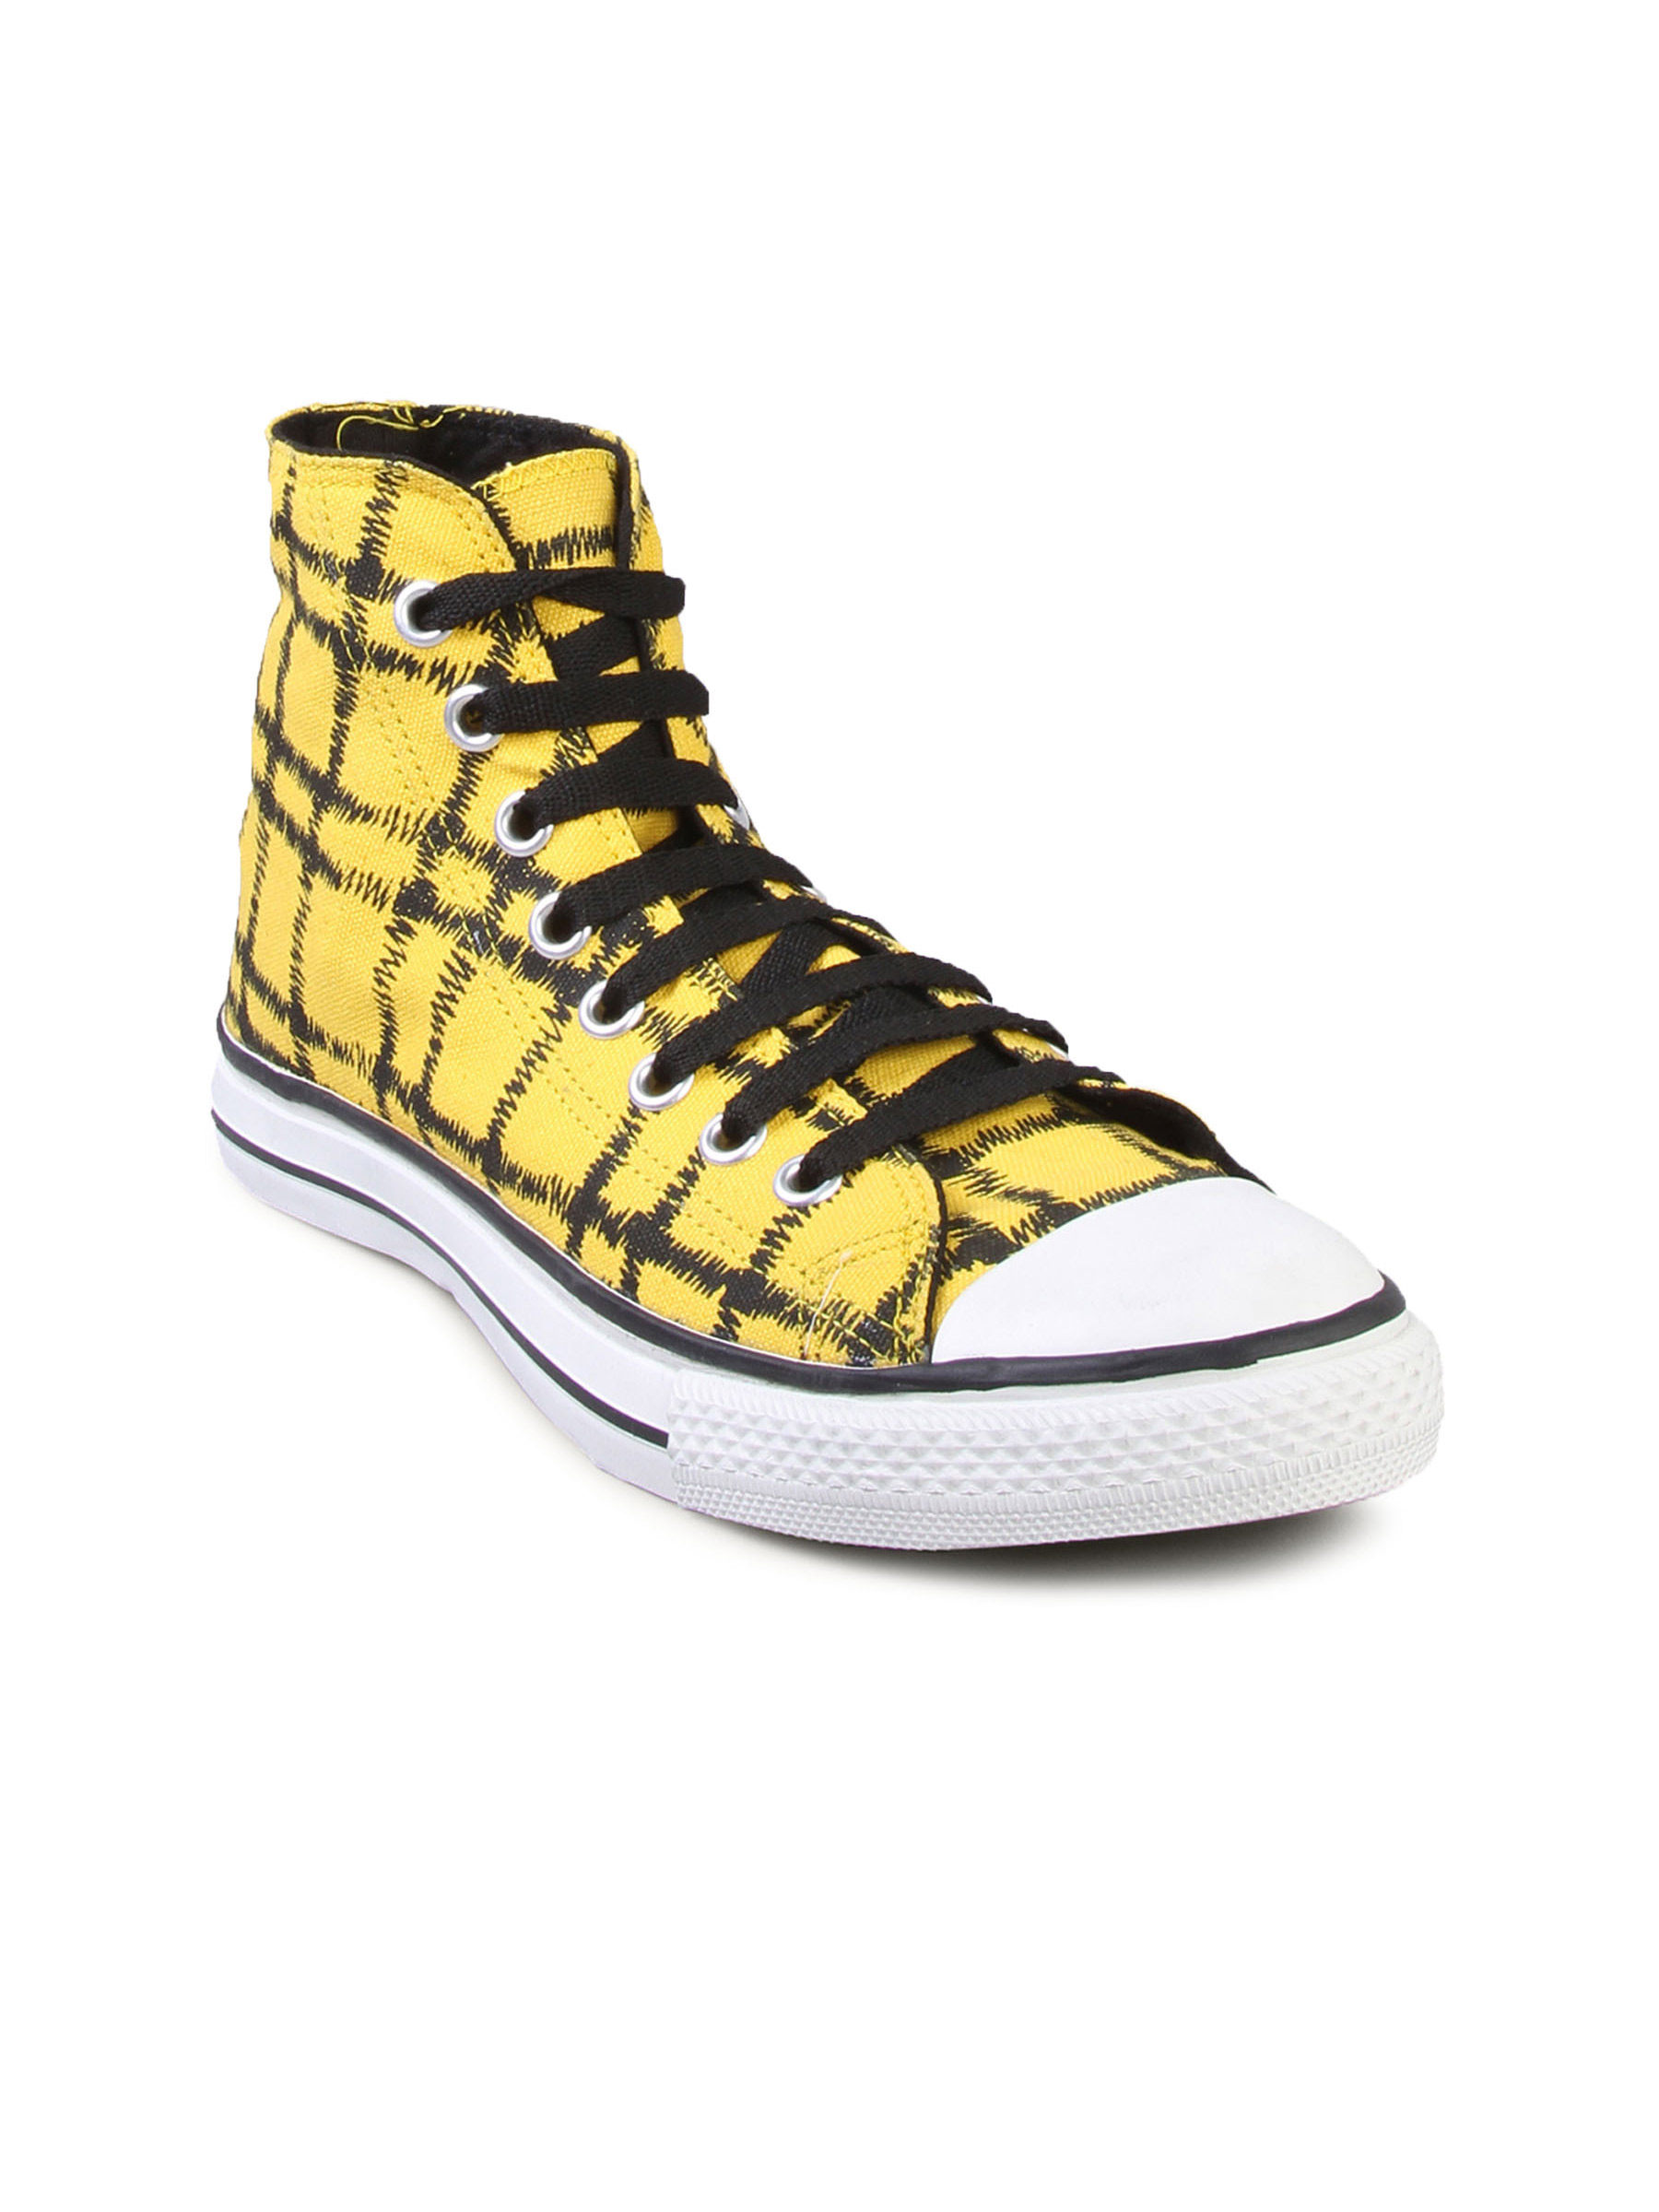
Converse Unisex CT Stitch Print HI Yellow Canvas Shoe
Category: Footwear / Shoes / Casual Shoes
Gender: Unisex
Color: Yellow
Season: Summer 2012
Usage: Casual